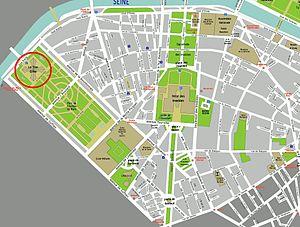
La tour Eiffel est une tour de fer puddlé de 324 mètres de hauteur située à Paris, à l’extrémité nord-ouest du parc du Champ-de-Mars en bordure de la Seine dans le 7ᵉ arrondissement. Son adresse officielle est 5, avenue Anatole-France.